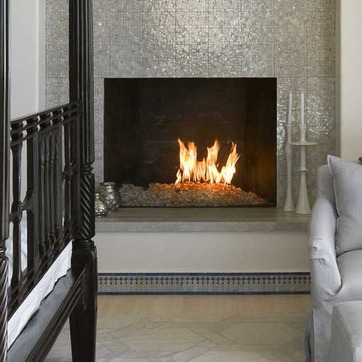
Material: other